I Am Love (film)

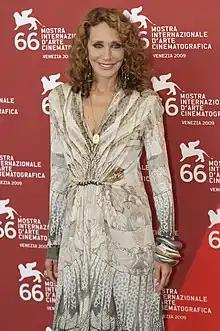
Marisa Berenson at the 2009 Venice Film Festival premier

Many of the scenes were shot in the Villa Necchi Campiglio, a 1930s mansion in the heart of Milan designed by architect Piero Portaluppi. and currently owned by Fondo Ambiente Italiano, following a 2001 donation by Gigina Necchi Campiglio and Nedda Necchi. While the plot and characters of the film are fictitious, the surname of the family portrayed (Recchi) clearly echoes that of the entrepreneurial family (Necchi) which owned the mansion, mixing it with the name of coastal town Recco (hinting to the role played by Liguria in the film). Tilda Swinton said the villa was perfect because they were looking for a house “that was part palace, part museum, and part prison.” The funeral and the subsequent scene were filmed in the Cimitero Monumentale di Milano and notably in its distinctive "Famedio" (Hall of Fame).